Yellow Creek Nuclear Plant

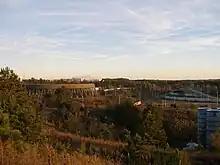
The site, as of 8 November 2010

Construction on the reactors began in 1978 but stopped in 1982 before the TVA officially canceled in the project in August 1984 due to dramatically rising construction costs and lower electricity demand.